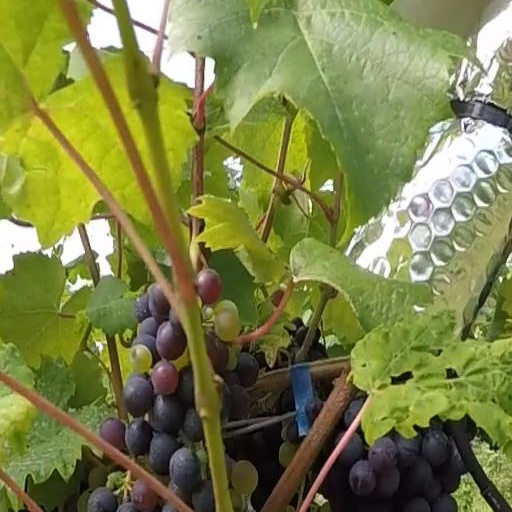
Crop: grape